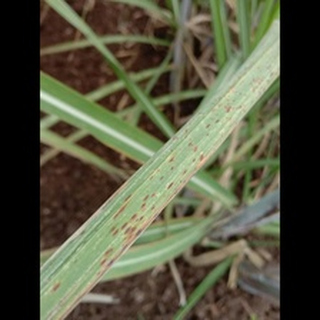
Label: sugarcane_rust